Aircraft carrier

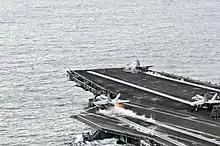
Catapult launches aboard

Modern navies that operate such aircraft carriers treat them as capital ships of fleets, a role previously held by the galleons, ships-of-the-line and battleships. This change took place during World War II in response to air power becoming a significant factor in warfare, driven by the superior range, flexibility and effectiveness of carrier-launched aircraft. Following the war, carrier operations continued to increase in size and importance, and along with, carrier designs also increased in size and ability. Some of these larger carriers, dubbed by the media as "supercarriers", displacing 75,000 tons or greater, have become the pinnacle of carrier development. Some are powered by nuclear reactors and form the core of a fleet designed to operate far from home. Amphibious assault ships, such as the and classes, serve the purpose of carrying and landing Marines, and operate a large contingent of helicopters for that purpose. Also known as "commando carriers" or "helicopter carriers", many have the capability to operate VSTOL aircraft.